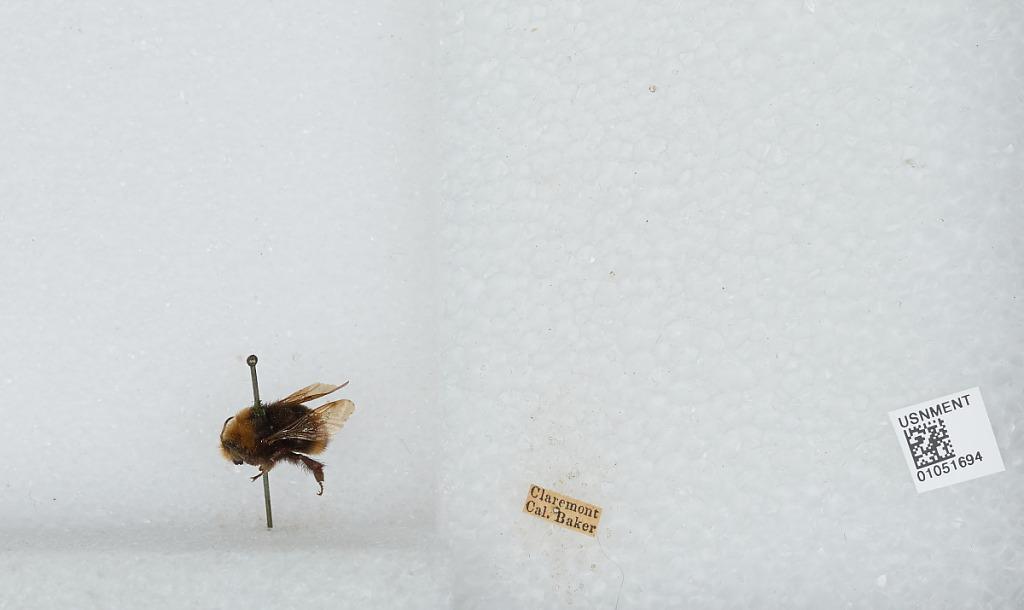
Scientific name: Bombus sp.
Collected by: Baker
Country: United States
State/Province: California
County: Los Angeles
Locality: Claremont
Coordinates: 34.11, -117.72